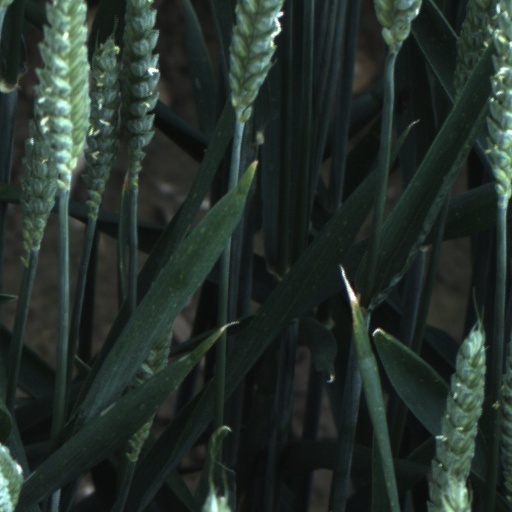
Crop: wheat